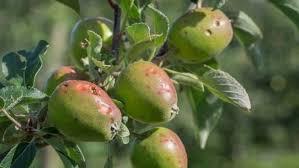
Label: apples